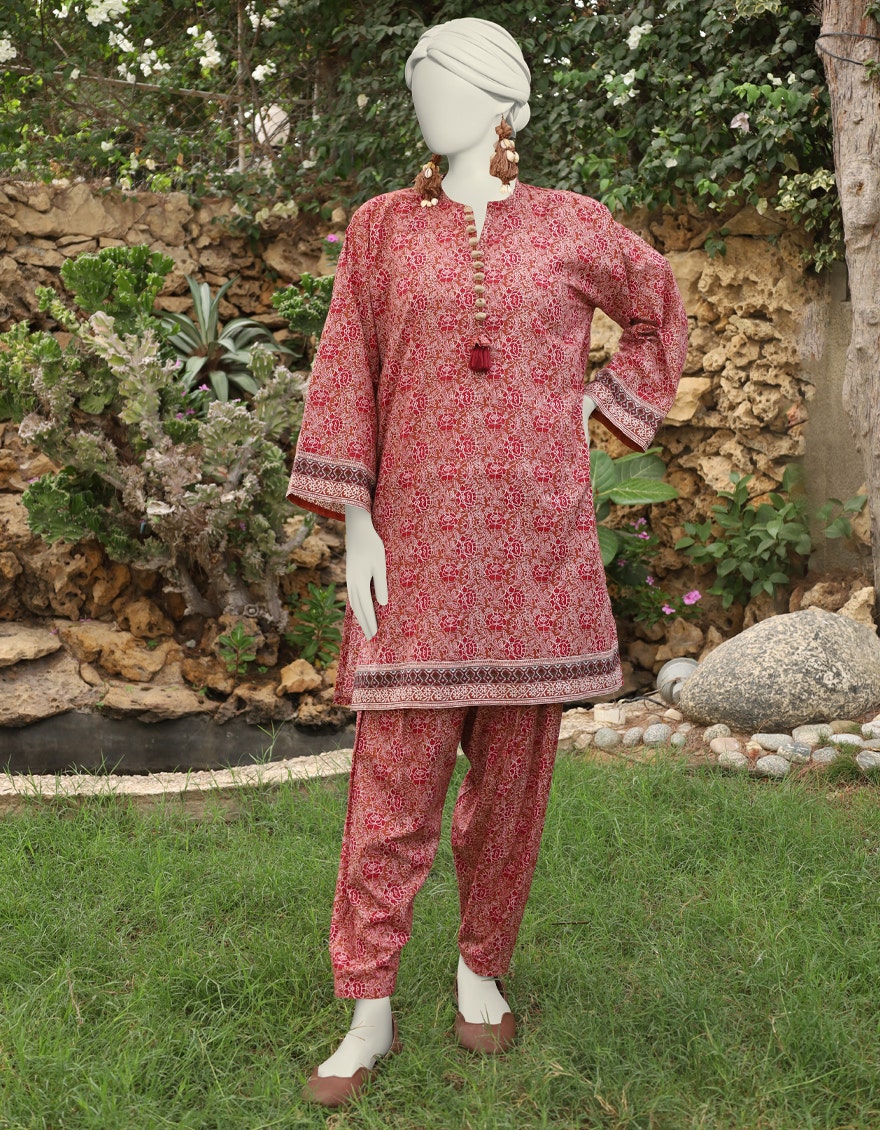
red multi print cotton tunic with dupatta